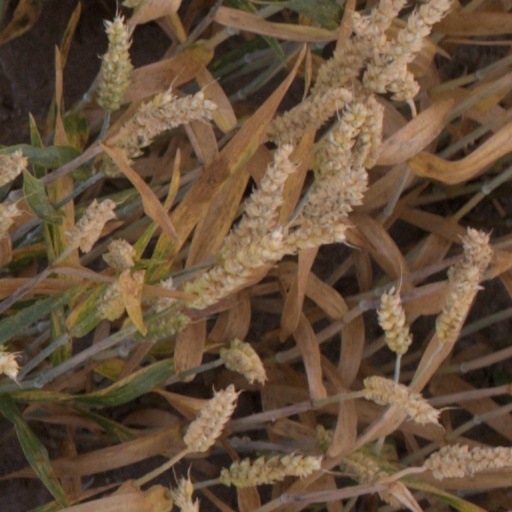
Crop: wheat